RAF Greenham Common

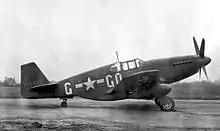
North American P-51B-1-NA Mustang, AAF Ser. No. 43-12408 of the 355th Fighter Squadron

As troop carrier groups began arriving in the UK in late 1943 and deployed in the Greenham area, Greenham Common was one of the airfields used by the Ninth Air Force for fighter groups arriving from the United States. On 4 November the 354th Fighter Group arrived from Portland Army Air Field, Oregon and they were informed they were to fly the North American P-51 Mustang. The unit transferred to RAF Lashenden in April 1944.